Jan Zamoyski

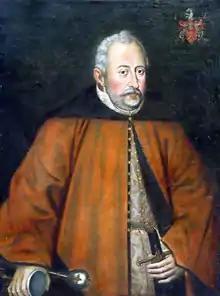
Portrait by Jan Szwankowski, ca. 1602

Jan Sariusz Zamoyski (19 March 1542 – 3 June 1605) was a Polish nobleman, magnate, statesman and the 1st "ordynat" of Zamość. He served as the Royal Secretary from 1565, Deputy Chancellor from 1576, Grand Chancellor of the Crown from 1578, and Great Hetman of the Crown from 1581.